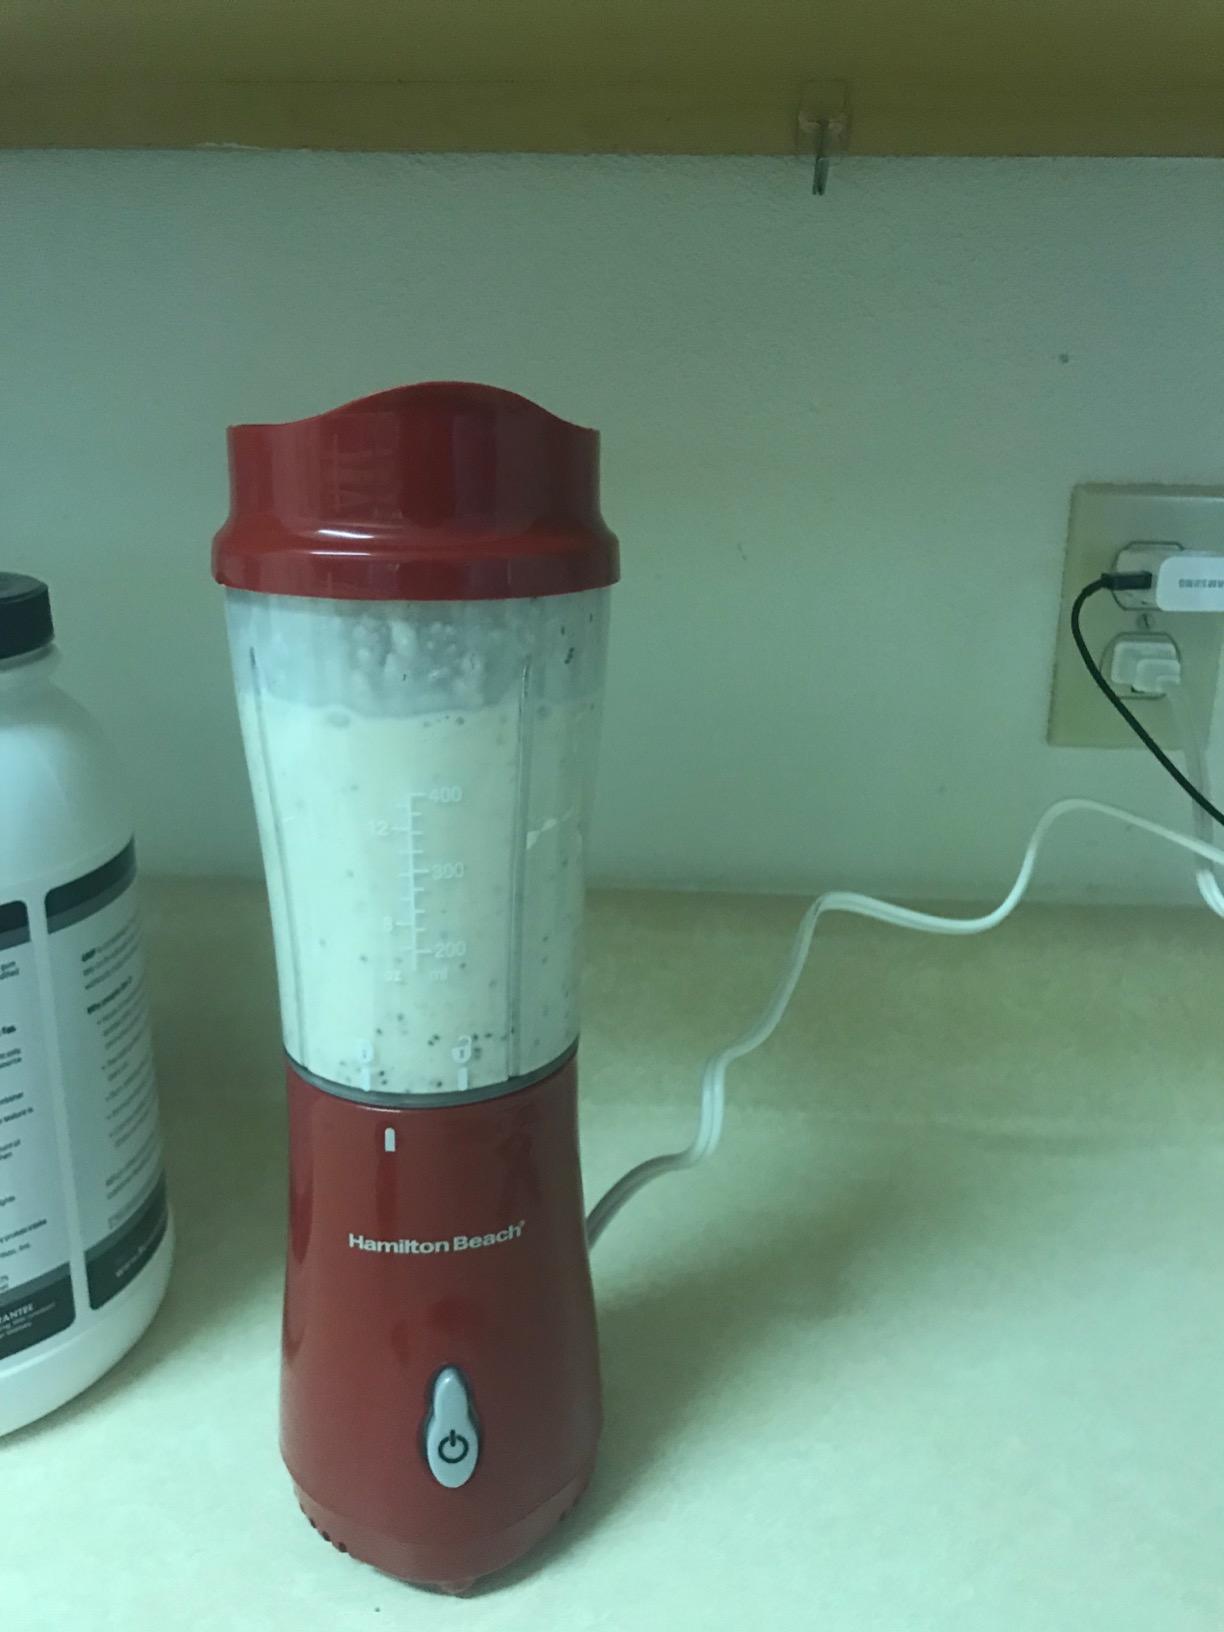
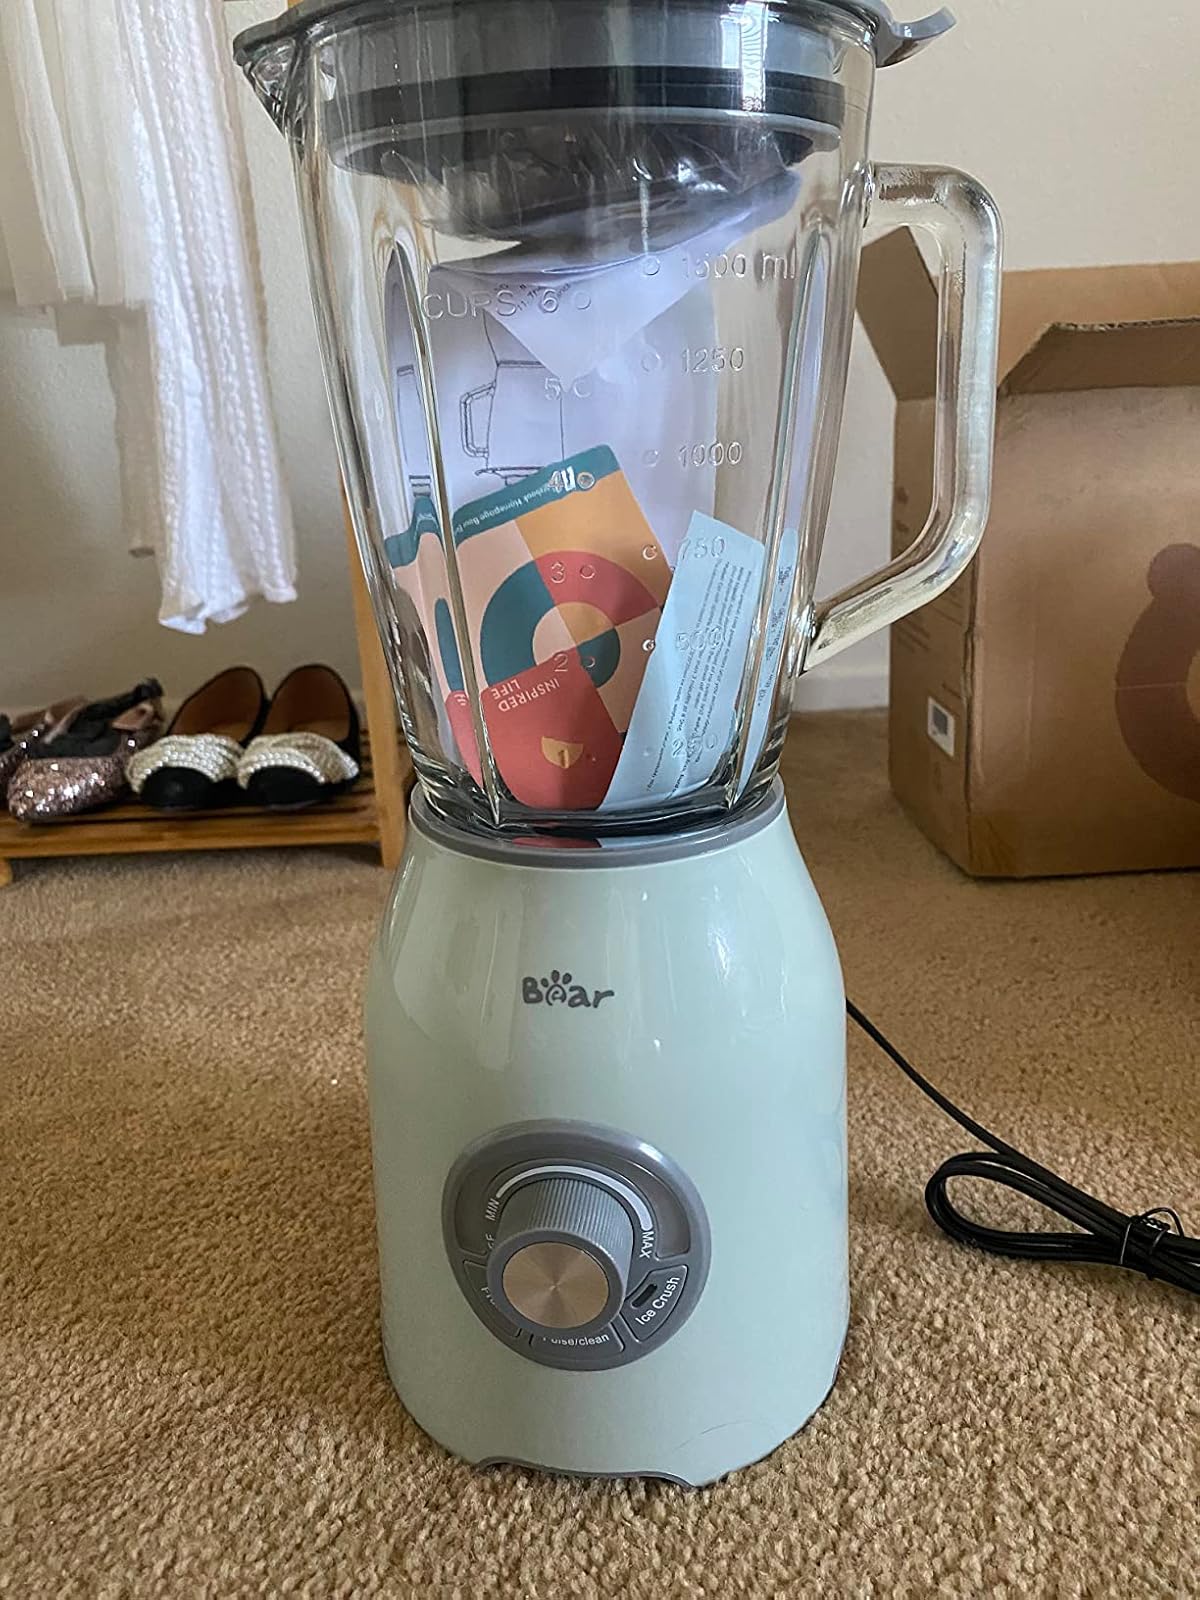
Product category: items_blender
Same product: no